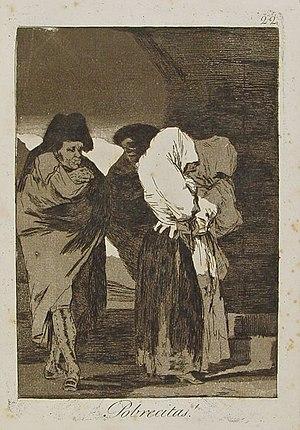
L'eau-forte Pobrecitas! est une gravure de la série Los caprichos du peintre espagnol Francisco de Goya. Elle porte le numéro 22 dans la série des 80 gravures. Elle a été publiée en 1799.